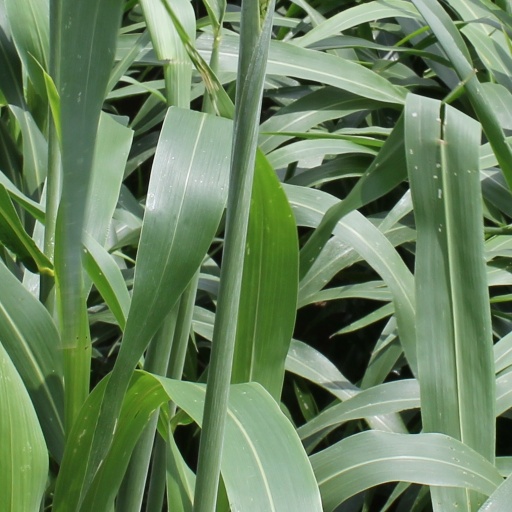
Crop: sorghum